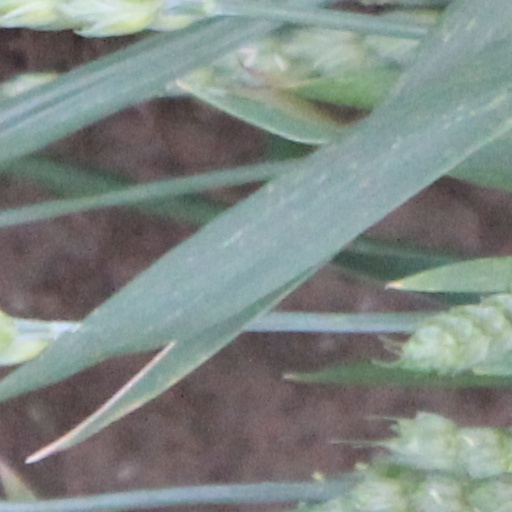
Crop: wheat